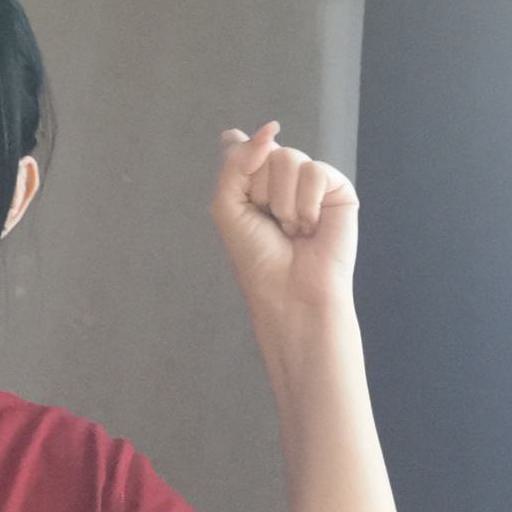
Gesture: fist